Grape ice cream

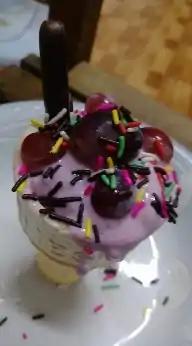
Homemade grape ice cream.

Grape ice cream is ice cream with a grape flavor. Some recipes use grape juice in its preparation. Dishes and variations include grape ice cream sandwiches and grape ice cream soda. Grape ice cream is sometimes offered at grape festivals. For example, the Naples Grape Festival has offered grape ice cream. Grape ice cream is not a commonly made flavor in the US, but it is a popular flavor within the Lumbee community of North Carolina. It is one of the more common flavors in Japan.